Mustafa Ghouse

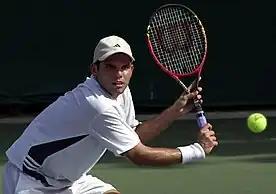
Mustafa Ghouse in action against Hayato Furukawa of Japan, at the ITF Satellite Tournament, in Mumbai, in 2003.

Ghouse attained a career high singles ranking of 500 in October 2002, and was ranked at a career-best 131 in the doubles circuit in August 2007.